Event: Nepal Earthquake
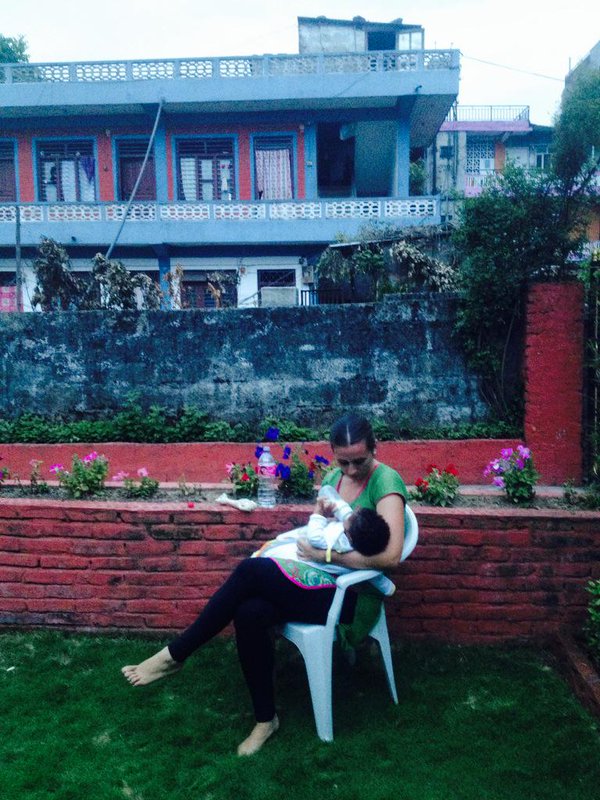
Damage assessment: no_damage